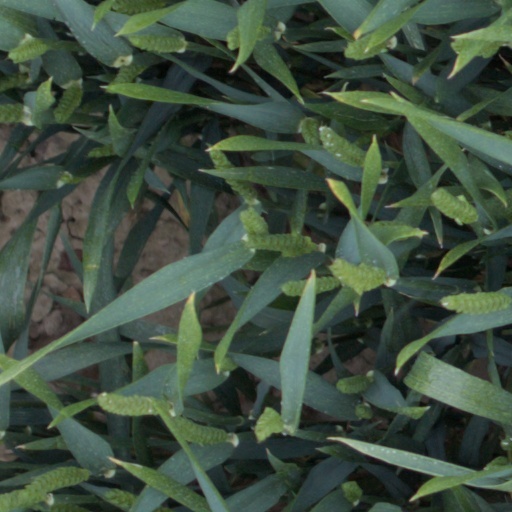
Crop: wheat